Sais Quartzite

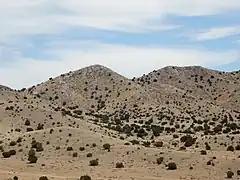
Sais Quartzite at its type location near Abo Pass, New Mexico, US

The Sais Quartzite is a geologic formation exposed in the Los Pinos Mountains of central New Mexico.